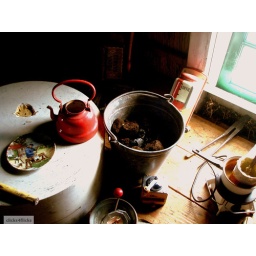
This is the house of the miller in a windmill on the outskirts of Amsterdam...The teapot in red was lovely...